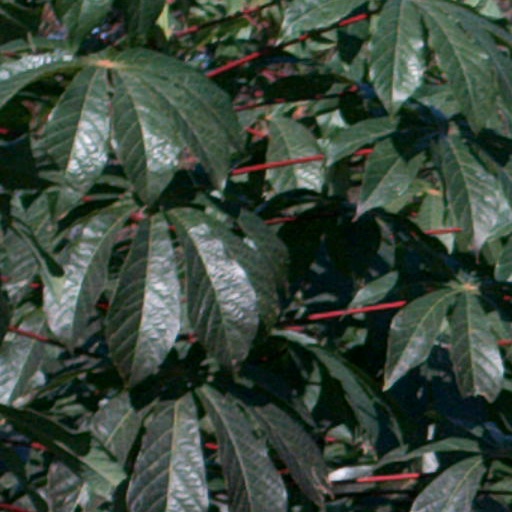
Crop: cassava